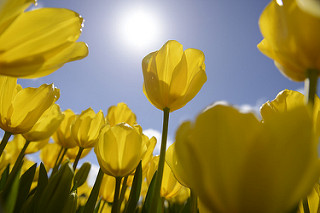
Flower: tulip